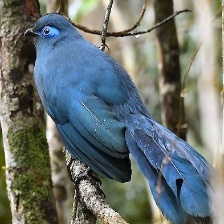
Species: BLUE COAU
Scientific name: COUA CAERULEA